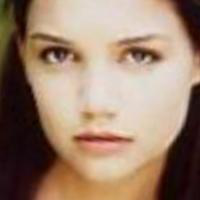
Age group: age 11-20